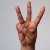
The image shows a hand gesture representing the letter 'W' in Indian Sign Language.